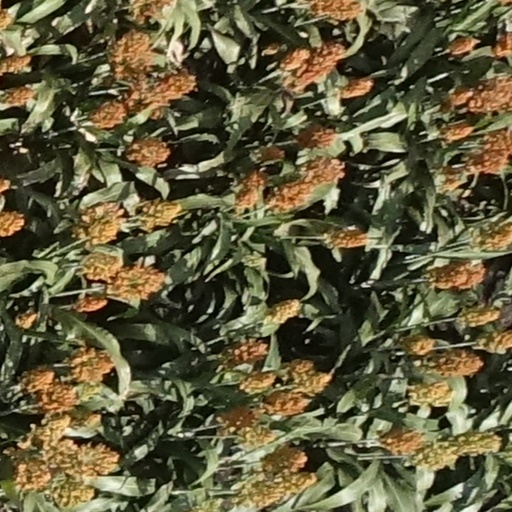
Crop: sorghum